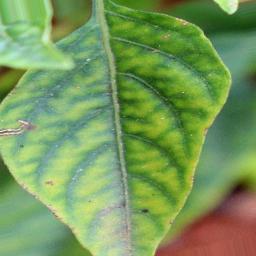
Label: nutritional